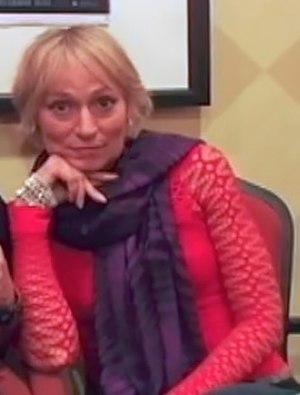
Sandahl Bergman est une actrice américaine, danseuse, cascadeuse et interprète connue pour son interprétation du personnage de la guerrière Valeria dans le film Conan le Barbare de 1982 aux côtés d'Arnold Schwarzenegger, puis pour de nombreux rôles dans des films de second plan de 1986 à 2000.